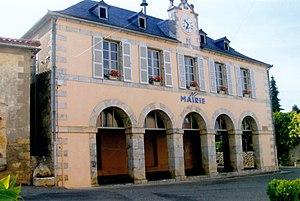
La mairie (1832)
Nestier est une commune française située dans le département des Hautes-Pyrénées en région administrative appelée Occitanie. Sa région historique est la Gascogne.